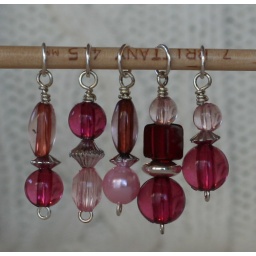
Made to use when I knit my pink, orange and red projects in February and March.